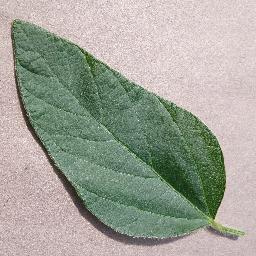
Label: Soybean___healthy